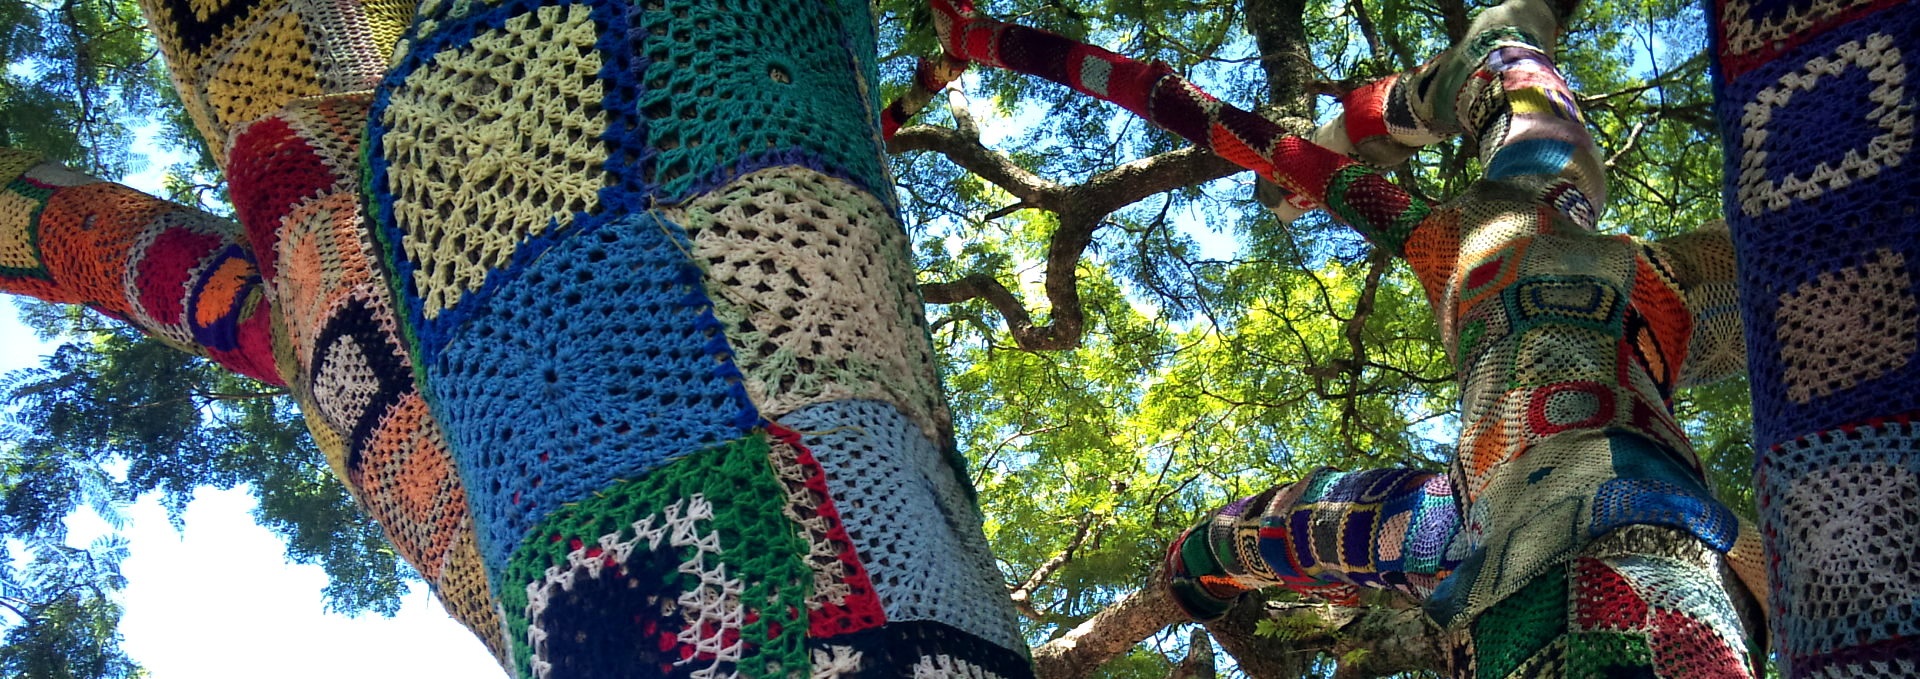
landscape, tree, nature, plant, window, carnival, colourful, africa, colorful, knit, wool, alternative, crochet, art, festival, mother, happiness, temple, tradition, colored, aids